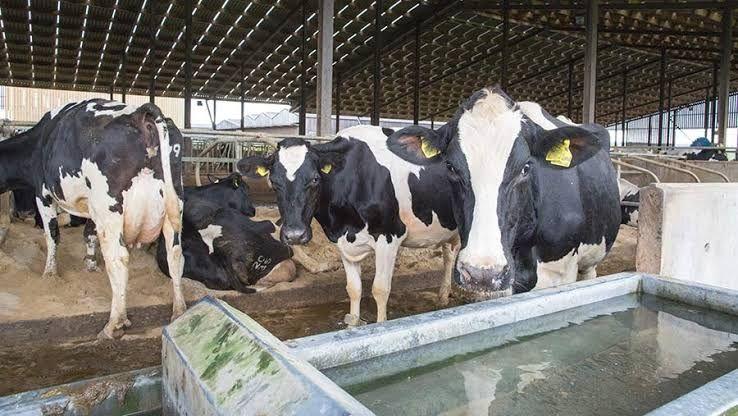
Ng'ombe hao wamefugwa kwa mnajili yakutoa maziwa kila mmoja wao ana tegi kwenye maskio inayo onyesha jina yake na hata umri wake.